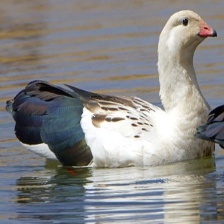
Species: ANDEAN GOOSE
Scientific name: CHLOEPHAGA MELANOPTERA
ImageNet parent category: goose